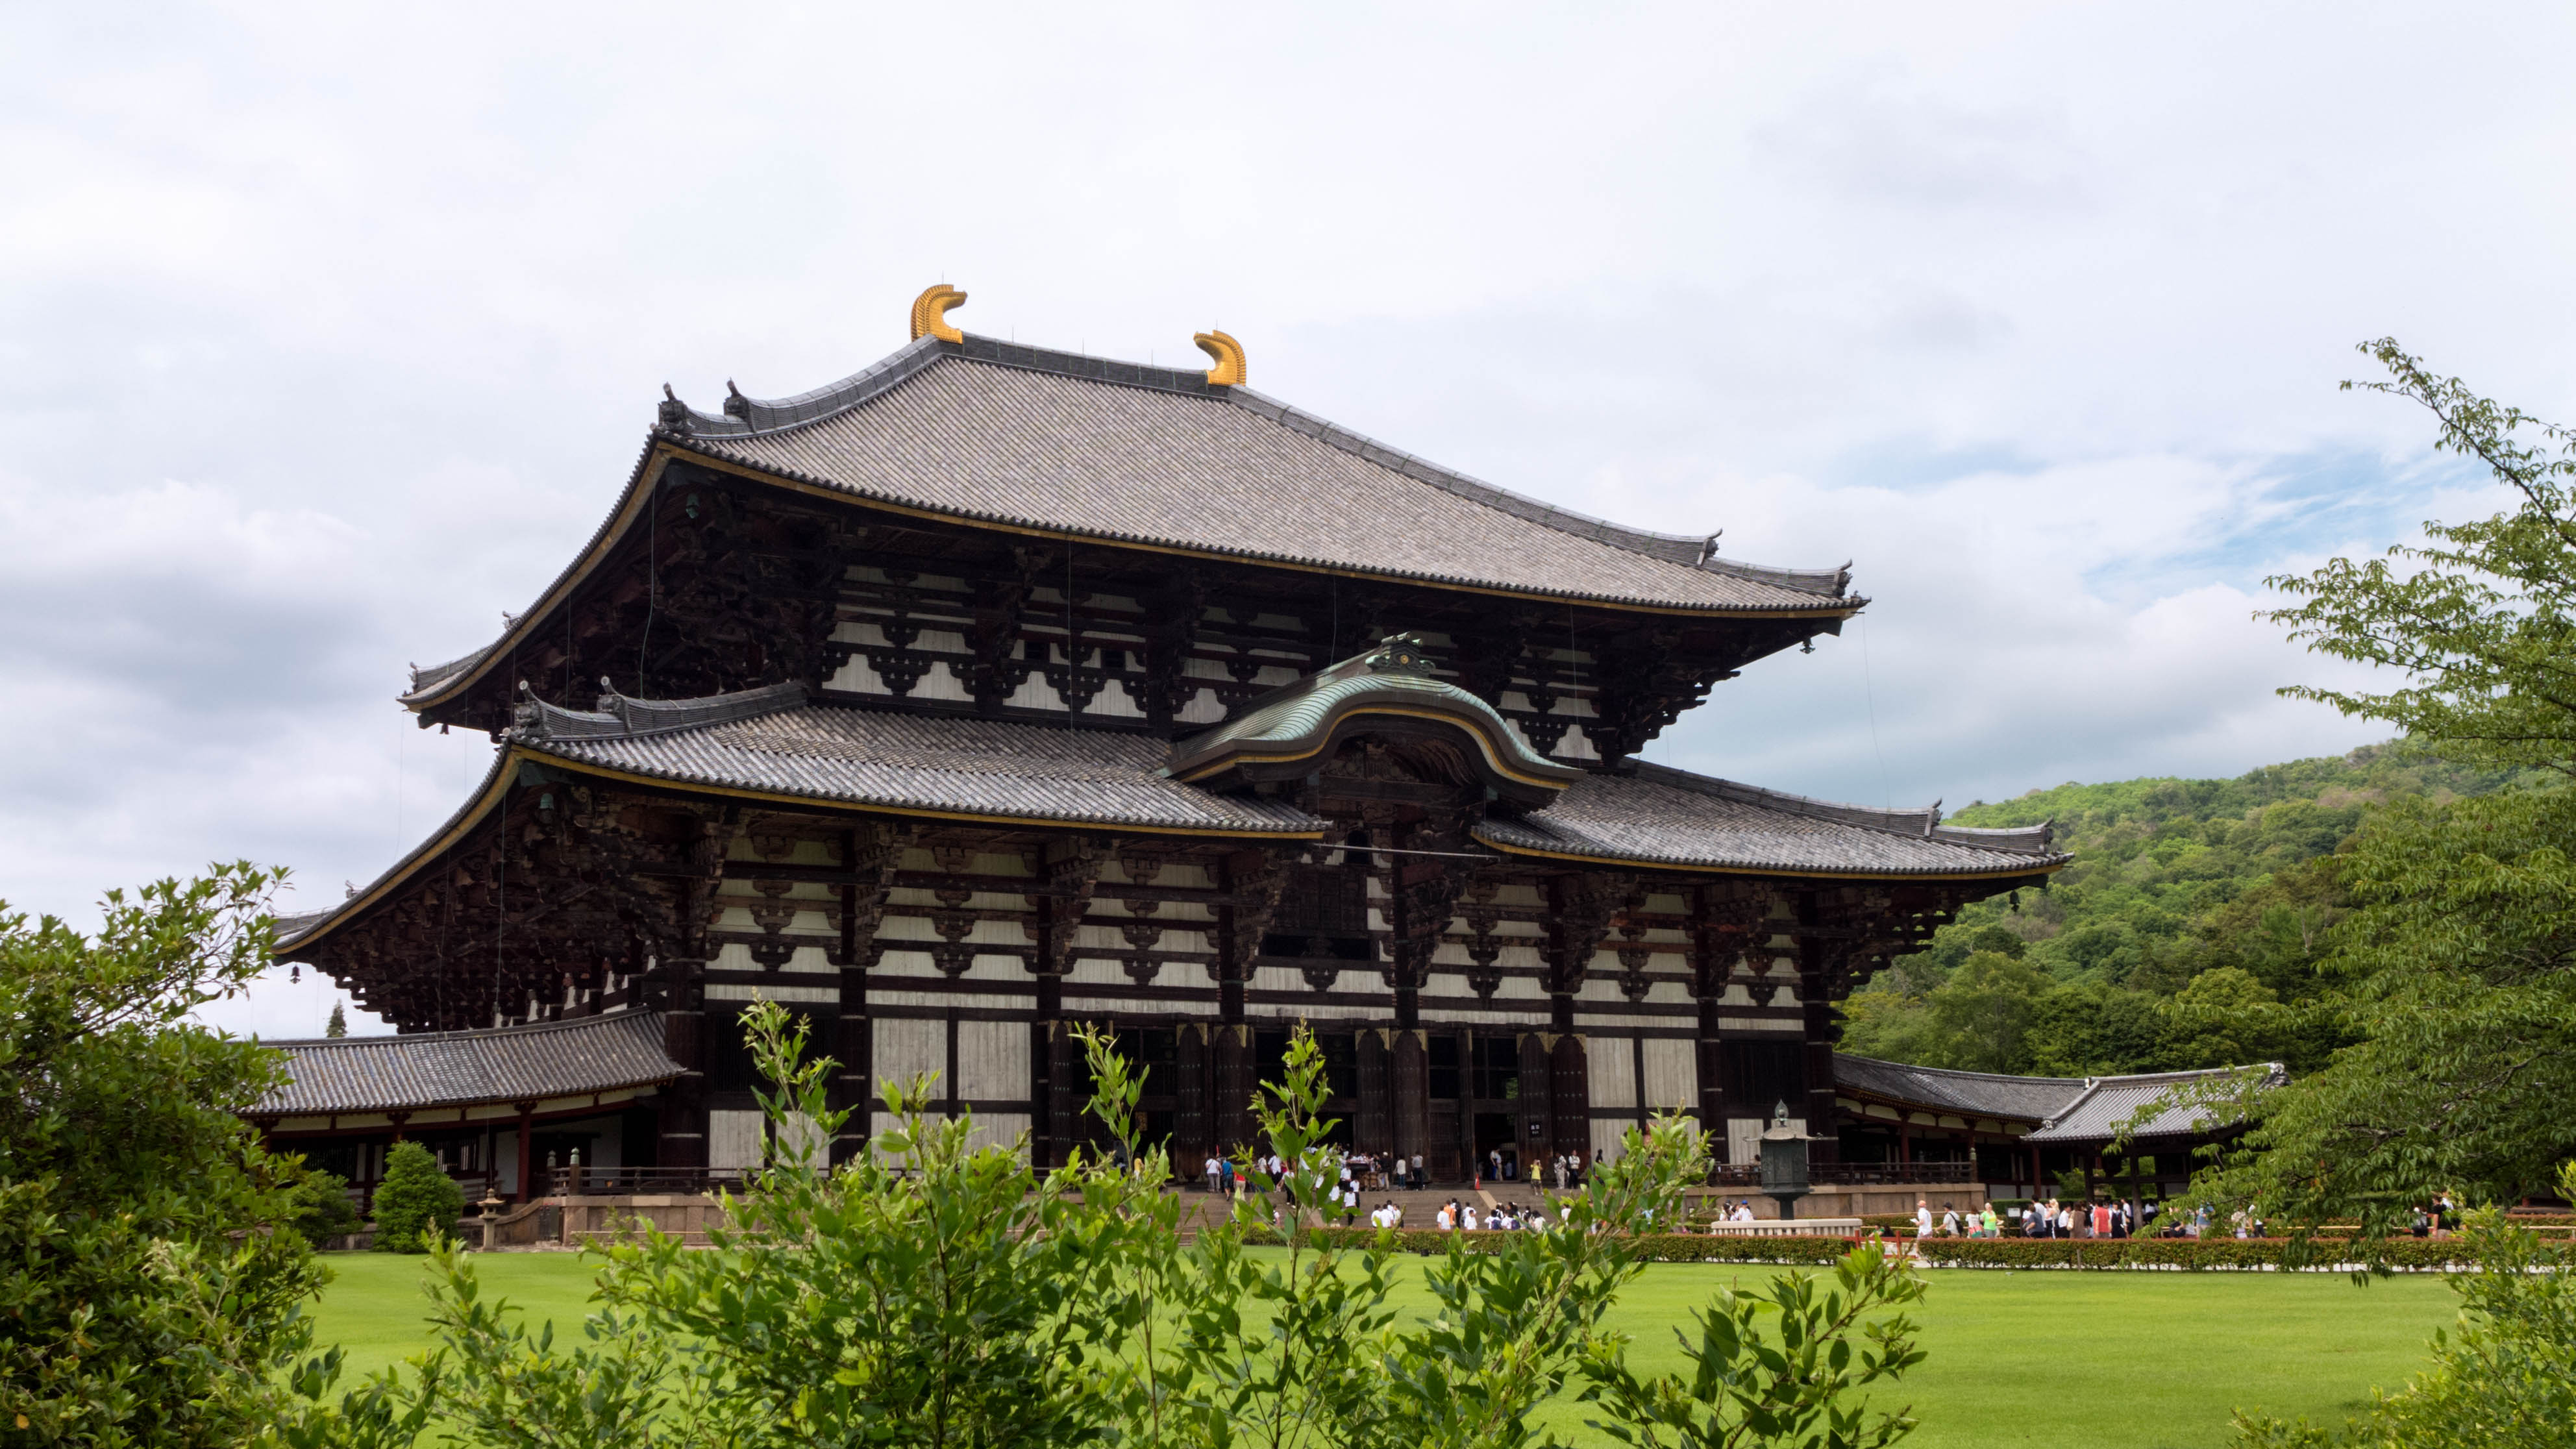
building, palace, japan, place of worship, 2014, temple, monastery, shrine, nara, lumix, panasonic, dmc, lx7, panasoniclumixdmclx7, estate, naraprefecture, todaiji, chinese architecture, pagoda, historic site, shinto shrine